Gavin DeGraw

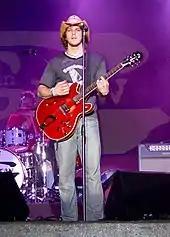
DeGraw performing in 2005

DeGraw's second studio album, the self-titled "Gavin DeGraw", was released on May 6, 2008. Ahead of this, the single "In Love with a Girl" was released on February 12, 2008. The second U.S. single from the album, "Cheated On Me", was released in the U.S. on September 30, 2008. "Gavin DeGraw" debuted at No. 1 on the digital sales chart and ranked at No. 7 on Billboard's Top 200 album chart.